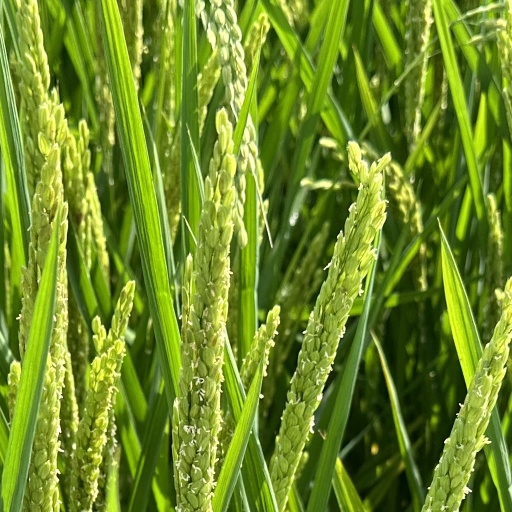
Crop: rice